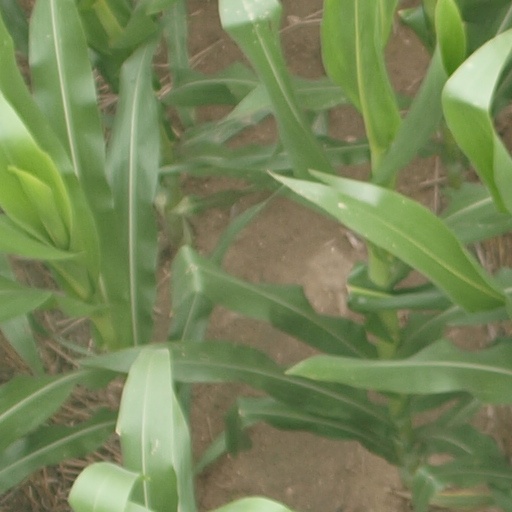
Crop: maize; corn